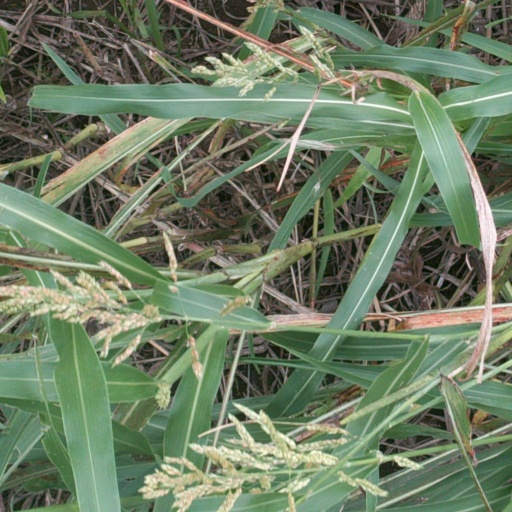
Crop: sorghum